2011 Food City 250

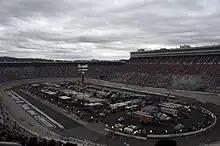
Bristol Motor Speedway, the race track where the race was held.

The 2011 Food City 250 was the 25th of 34 scheduled stock car races of the 2011 NASCAR Nationwide Series. It was held on August 26, 2011, in Bristol, Tennessee, at Bristol Motor Speedway, a short track that holds NASCAR races. The standard track is a four-turn short oval. The track's turns are banked from 24 to 30 degrees, while both the front stretch (the location of the finish line) and the back stretch is banked from six to ten degrees.